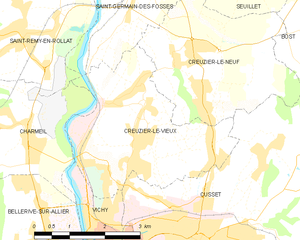
Carte des communes françaises: Creuzier-le-Vieux